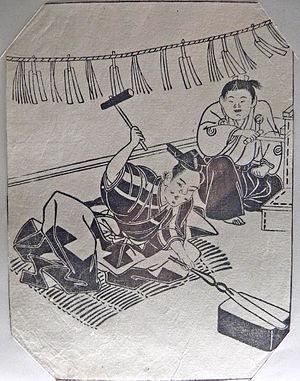
Le mot japonais gokaden représente la classification des écoles de forge des lames de nihontō pendant la période Koto.
La fabrication d’un sabre japonais prend un peu plus d’un mois : un mois de forge et une semaine de polissage.